Observations and explorations of Venus

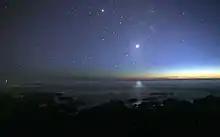
Venus is always brighter than the brightest stars outside the Solar System, as can be seen here over the Pacific Ocean

Transits of Venus directly between the Earth and the Sun's visible disc are rare astronomical events. The first such transit to be predicted and observed was the 1639 transit of Venus, seen and recorded by English astronomers Jeremiah Horrocks and William Crabtree. The observation by Mikhail Lomonosov of the transit of 1761 provided the first evidence that Venus had an atmosphere, and the 19th-century observations of parallax during Venus transits allowed the distance between the Earth and Sun to be accurately calculated for the first time. Transits can only occur either in early June or early December, these being the points at which Venus crosses the ecliptic (the orbital plane of the Earth), and occur in pairs at eight-year intervals, with each such pair more than a century apart. The most recent pair of transits of Venus occurred in 2004 and 2012, while the prior pair occurred in 1874 and 1882.